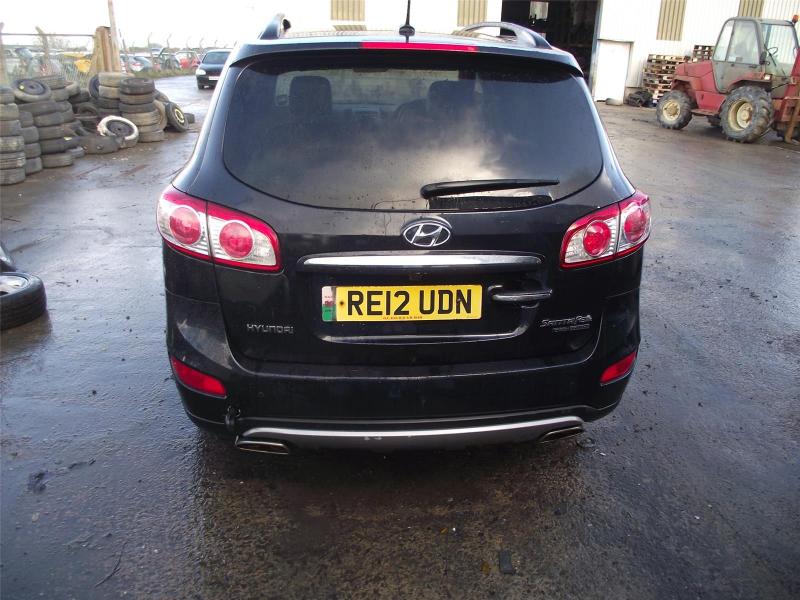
Aucun dommage détecté.
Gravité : aucun